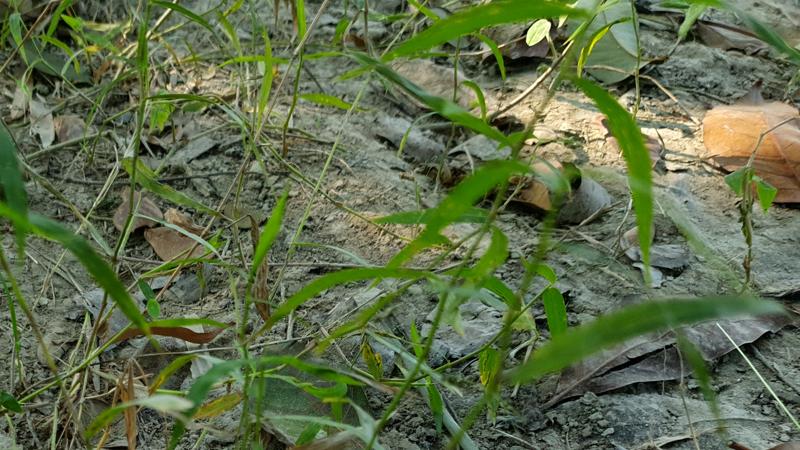
Weed species: Panicum repens